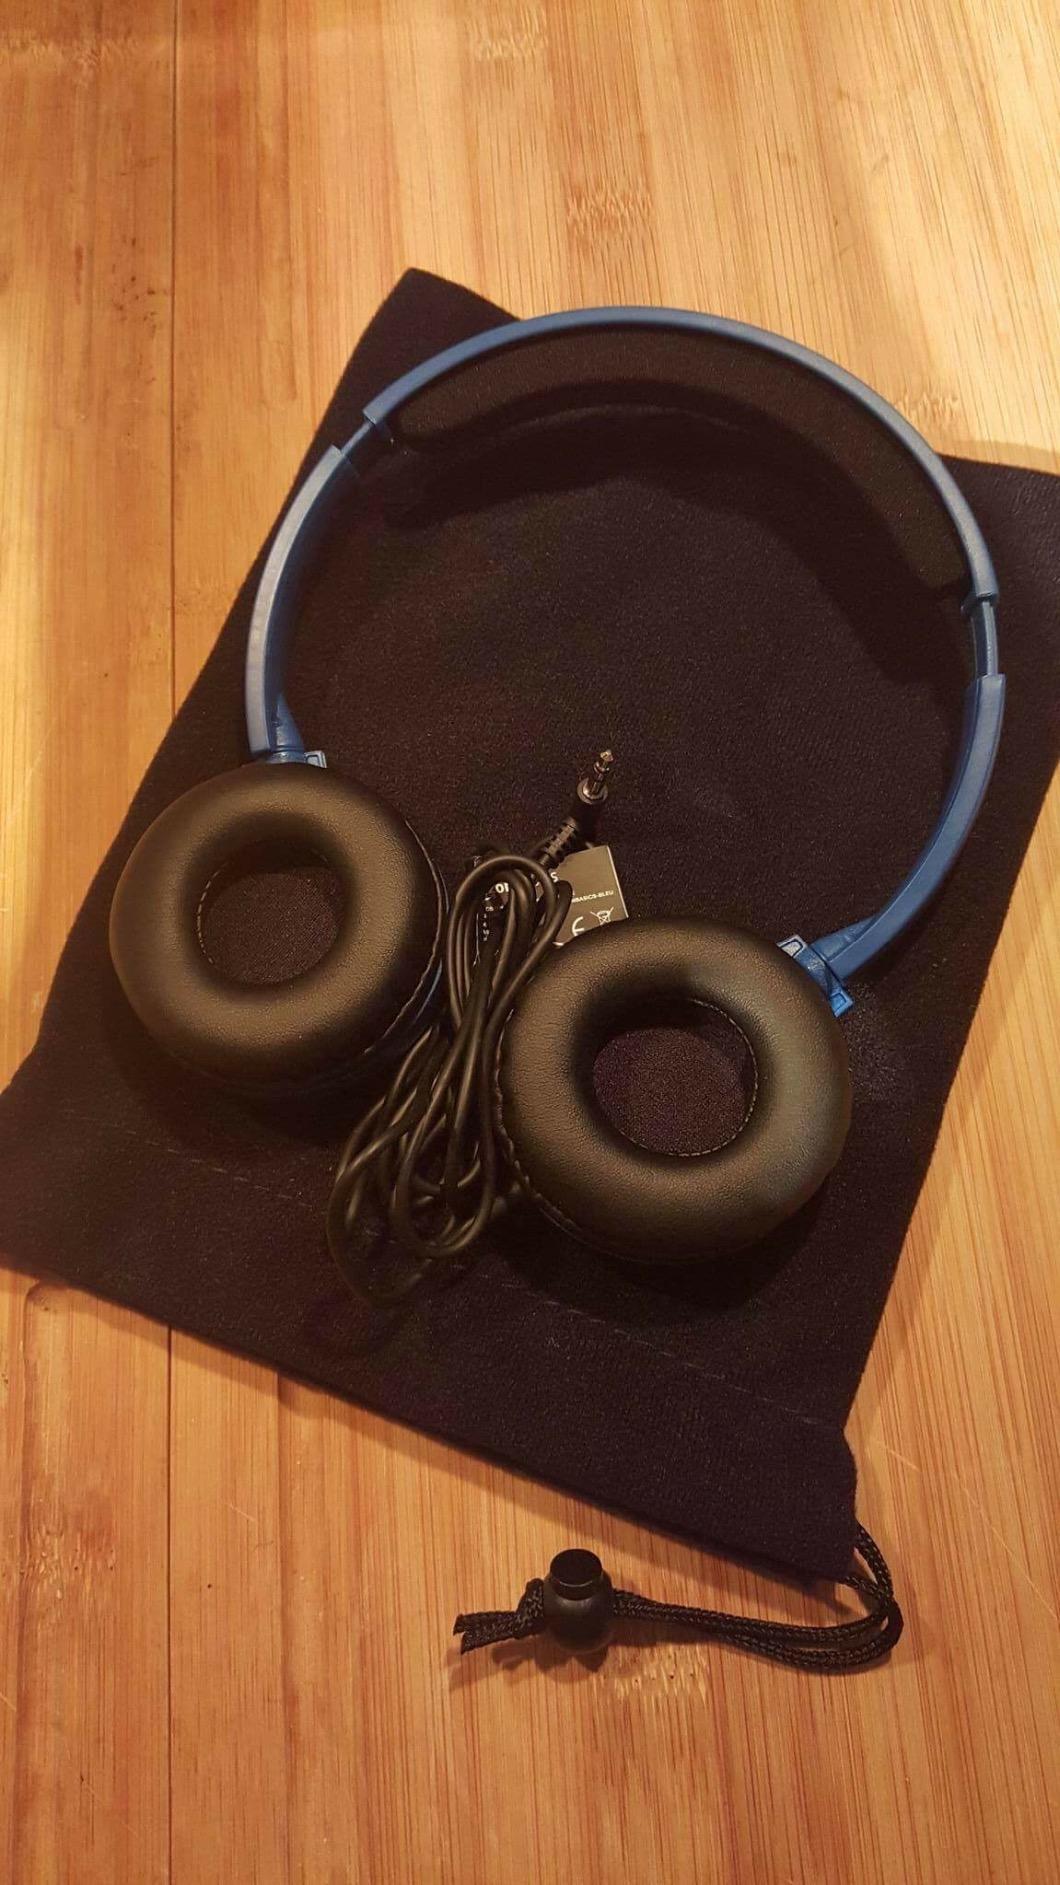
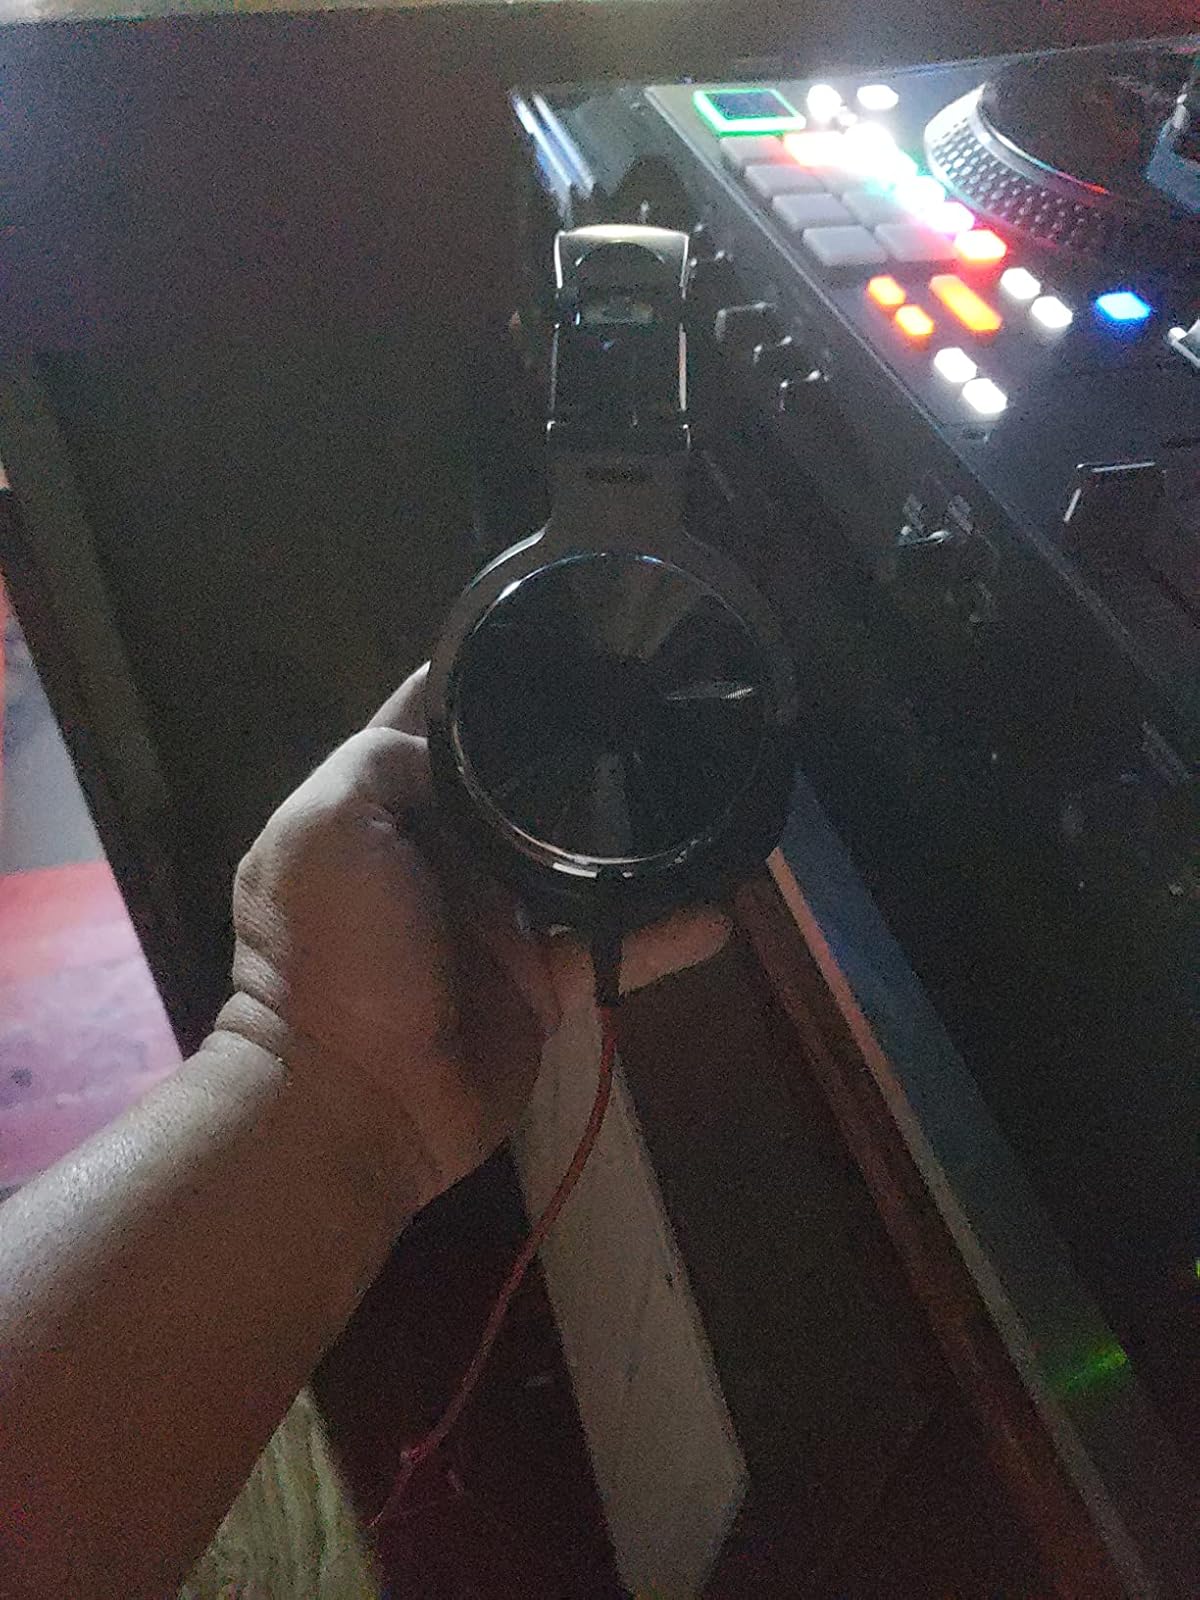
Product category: headphones
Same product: no